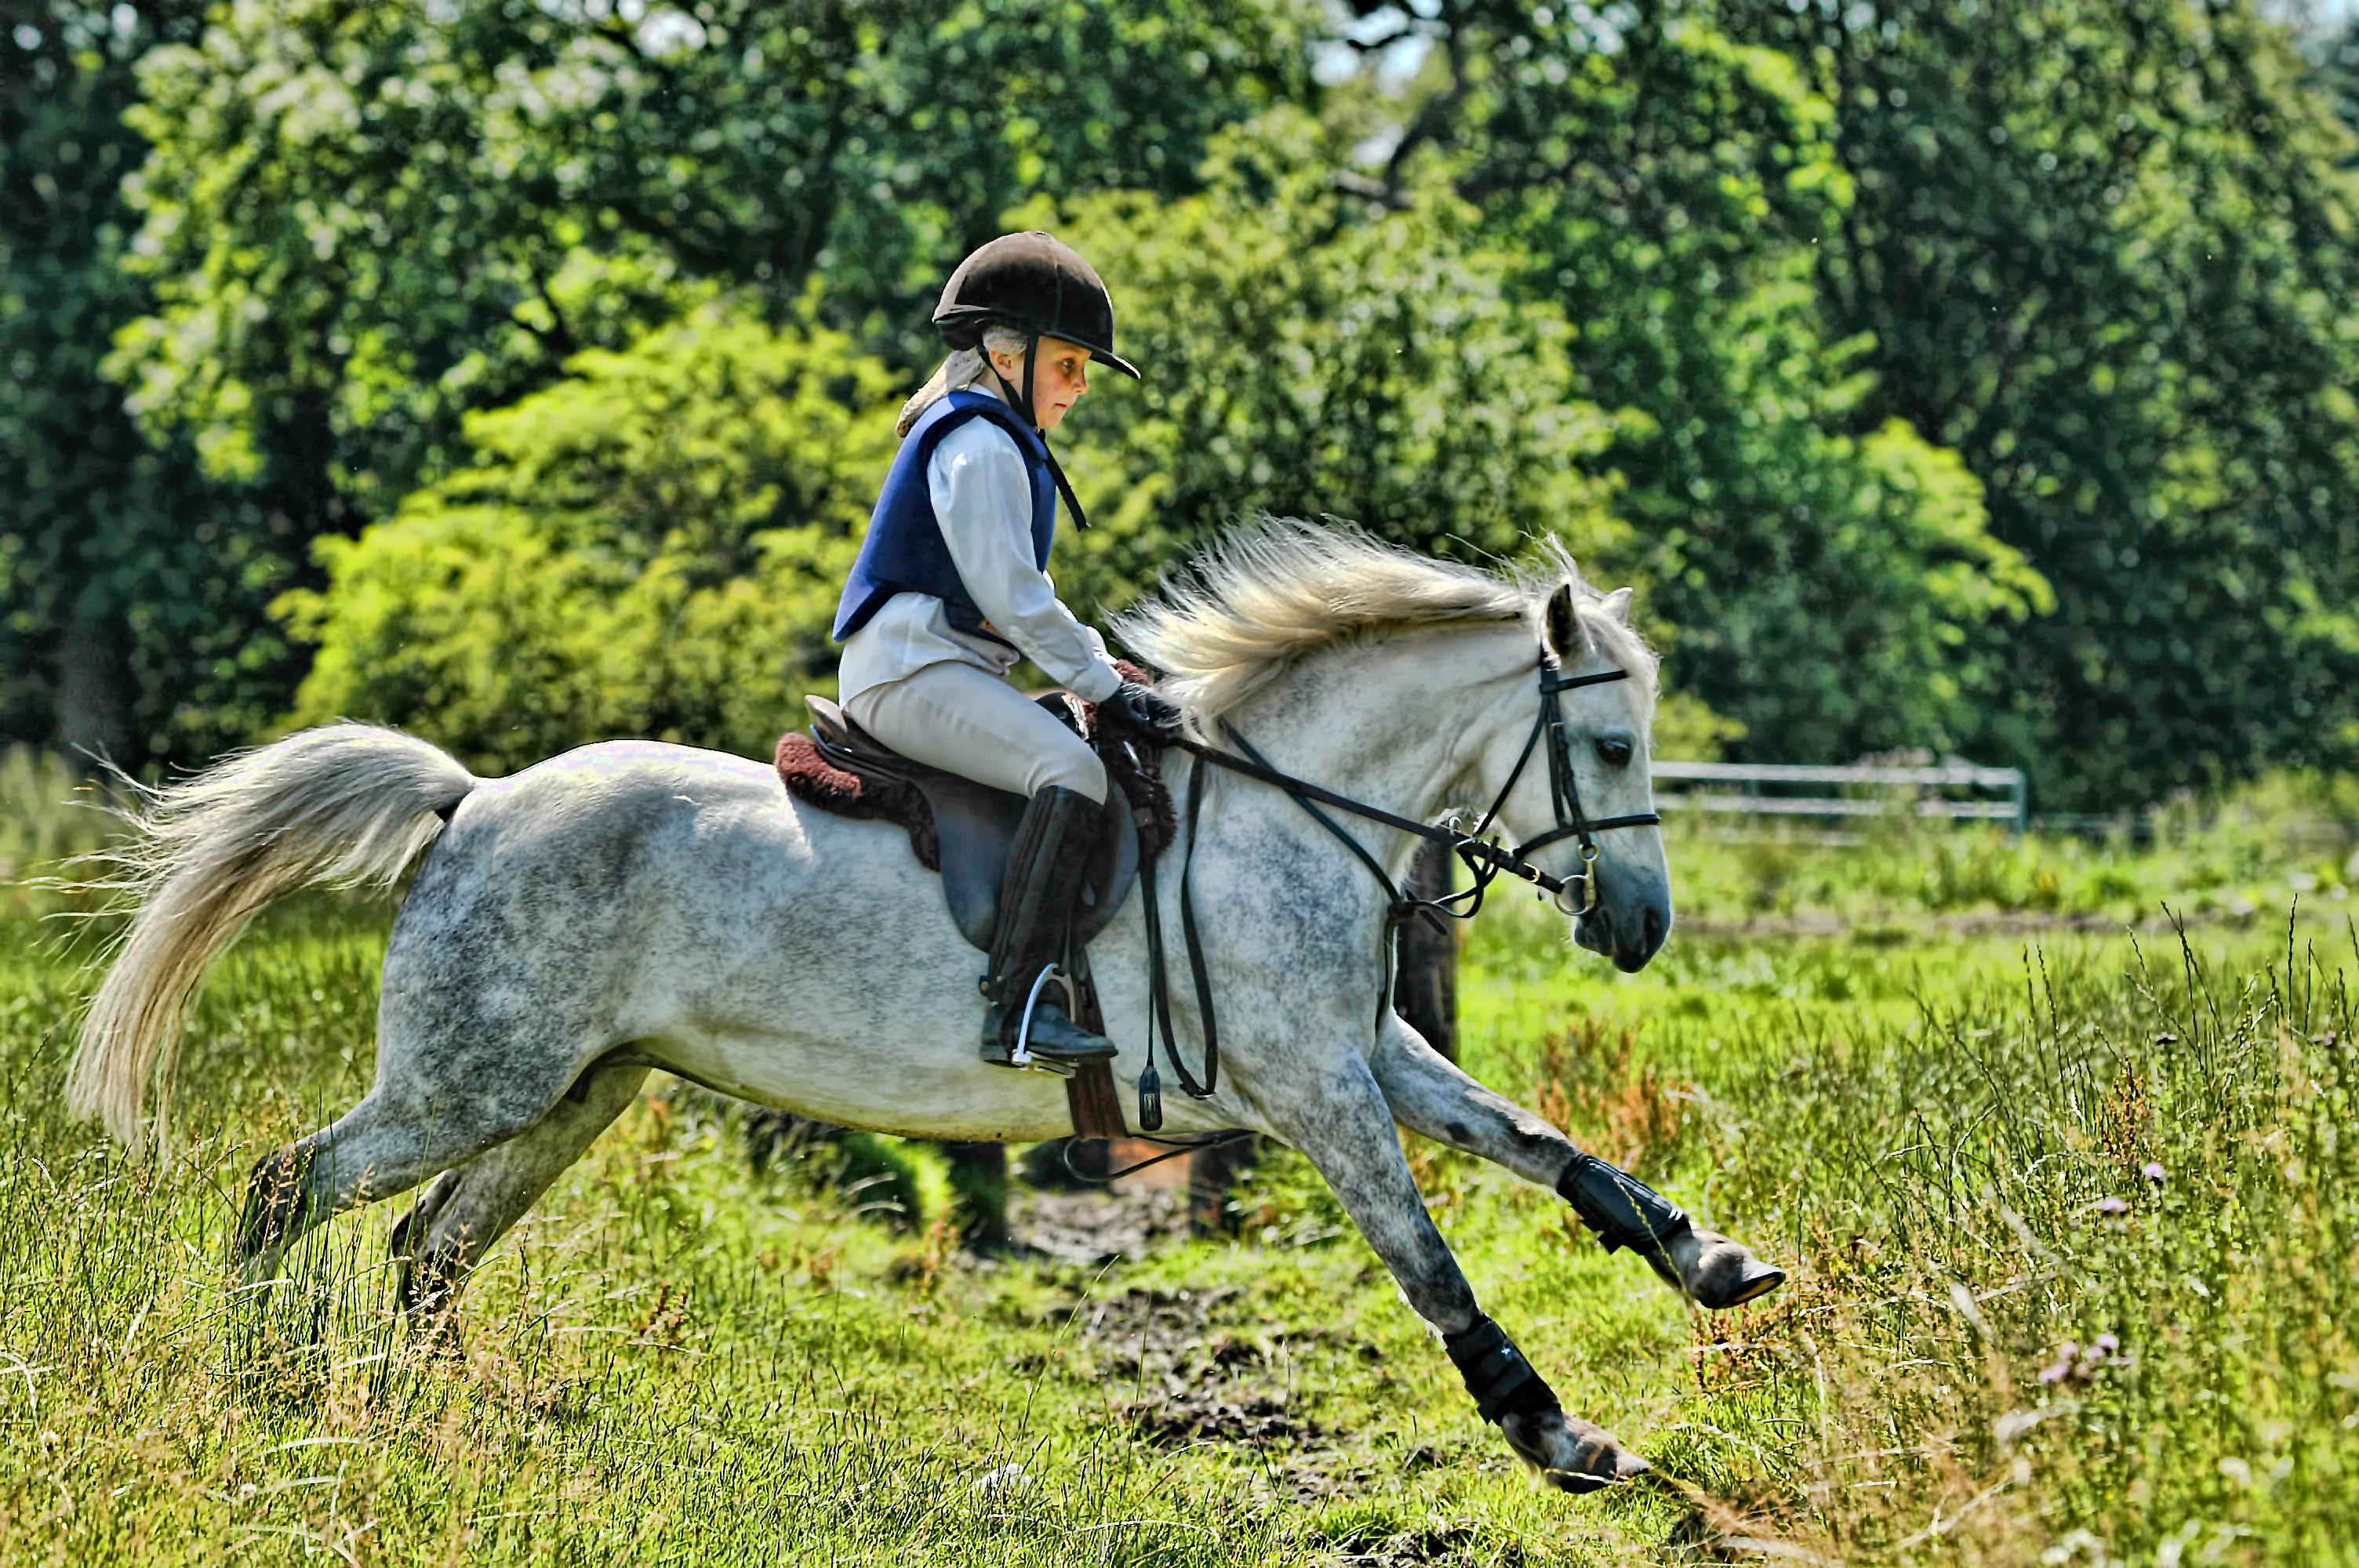
meadow, pasture, horse, stallion, sports, mare, equestrianism, pack animal, eventing, trail riding, horse like mammal, mustang horse, animal sports, english riding, equestrian sport, endurance riding